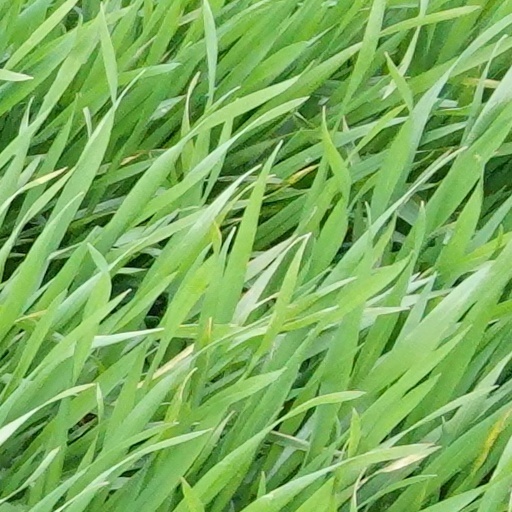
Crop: wheat